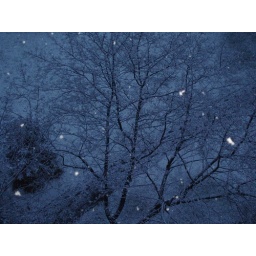
Visions in blue on a white day